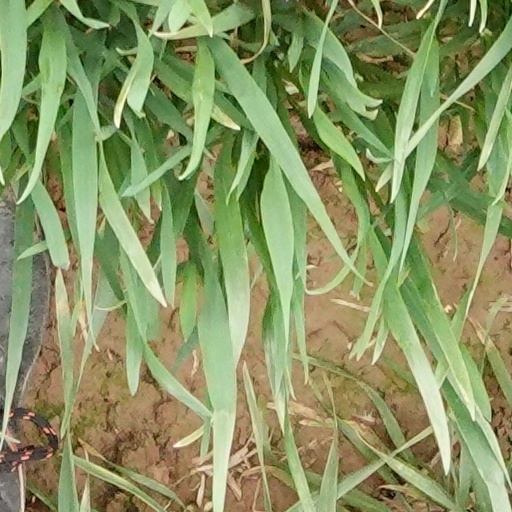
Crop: wheat